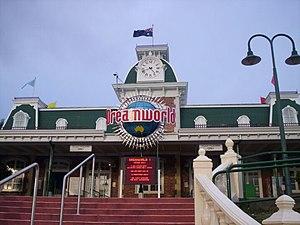
Dreamworld est un parc d'attractions situé à Coomera, sur la Gold Coast dans le Queensland, en Australie. Depuis 2006, le parc aquatique WhiteWater World a ouvert ses portes aux abords de Dreamworld.